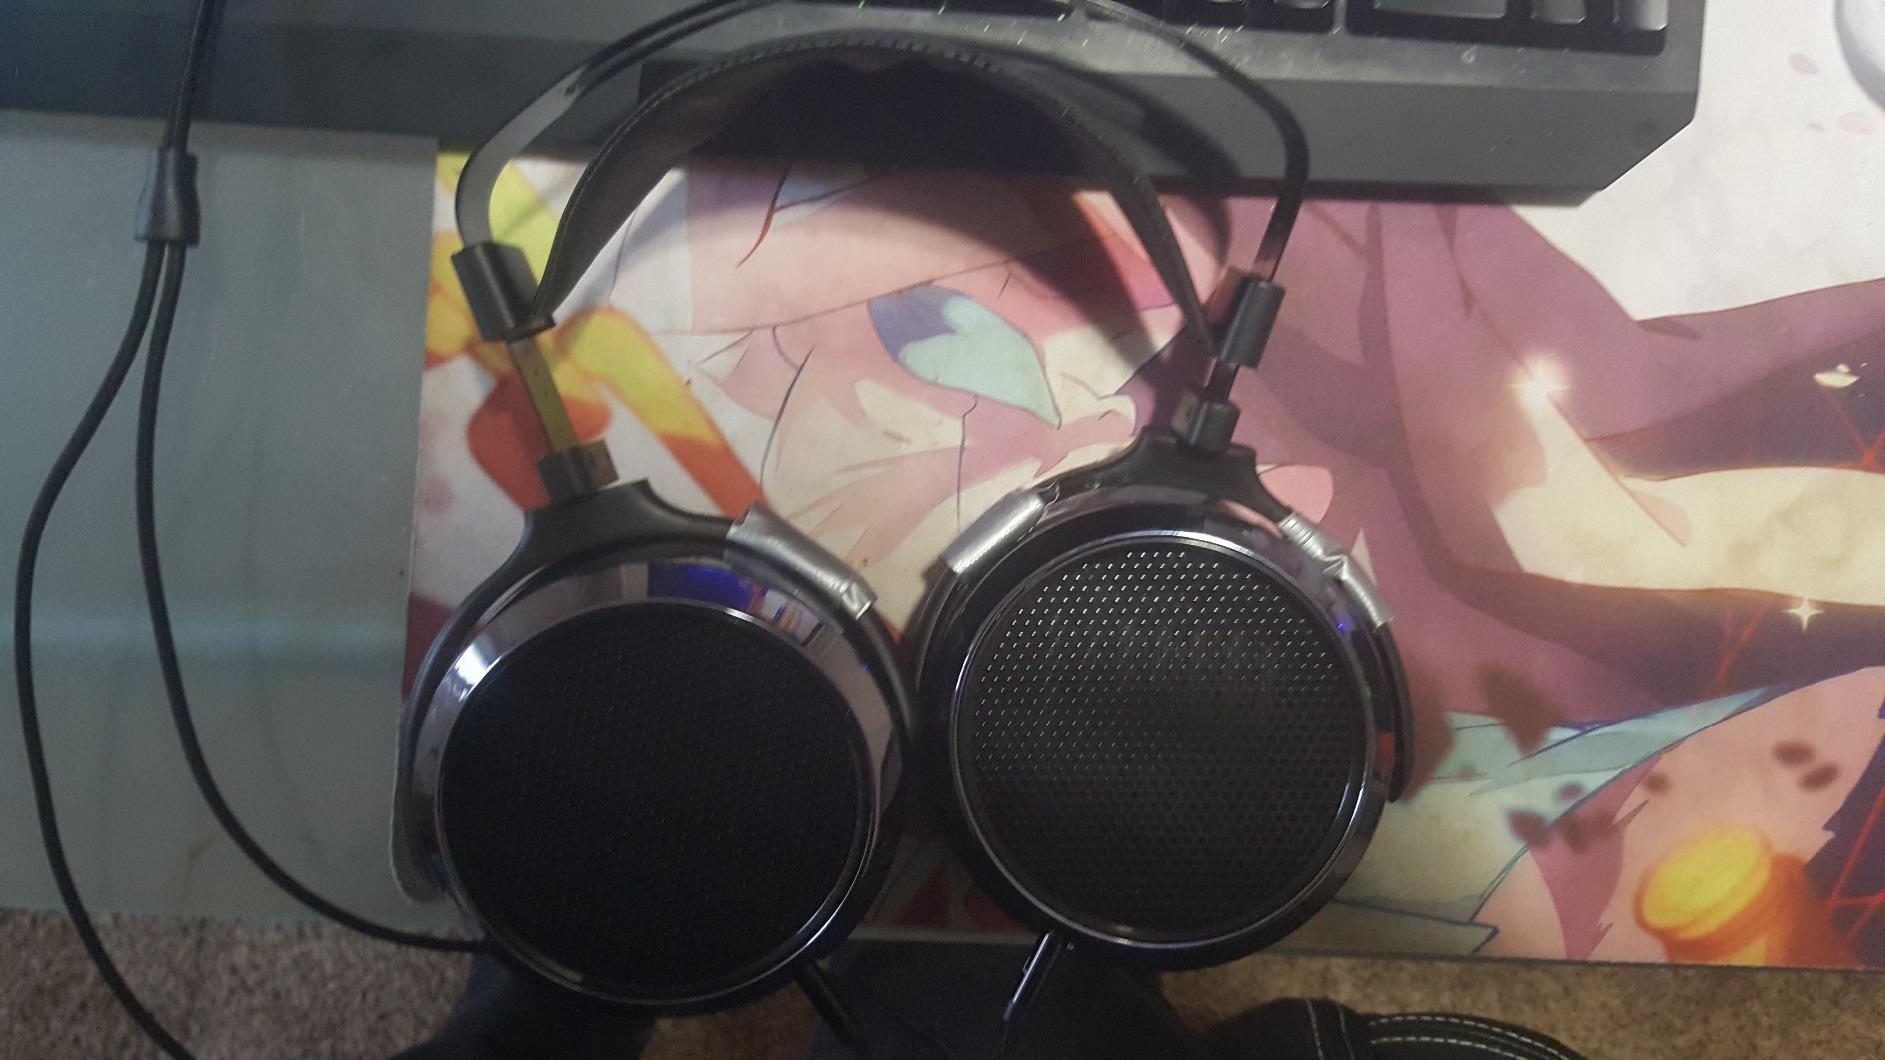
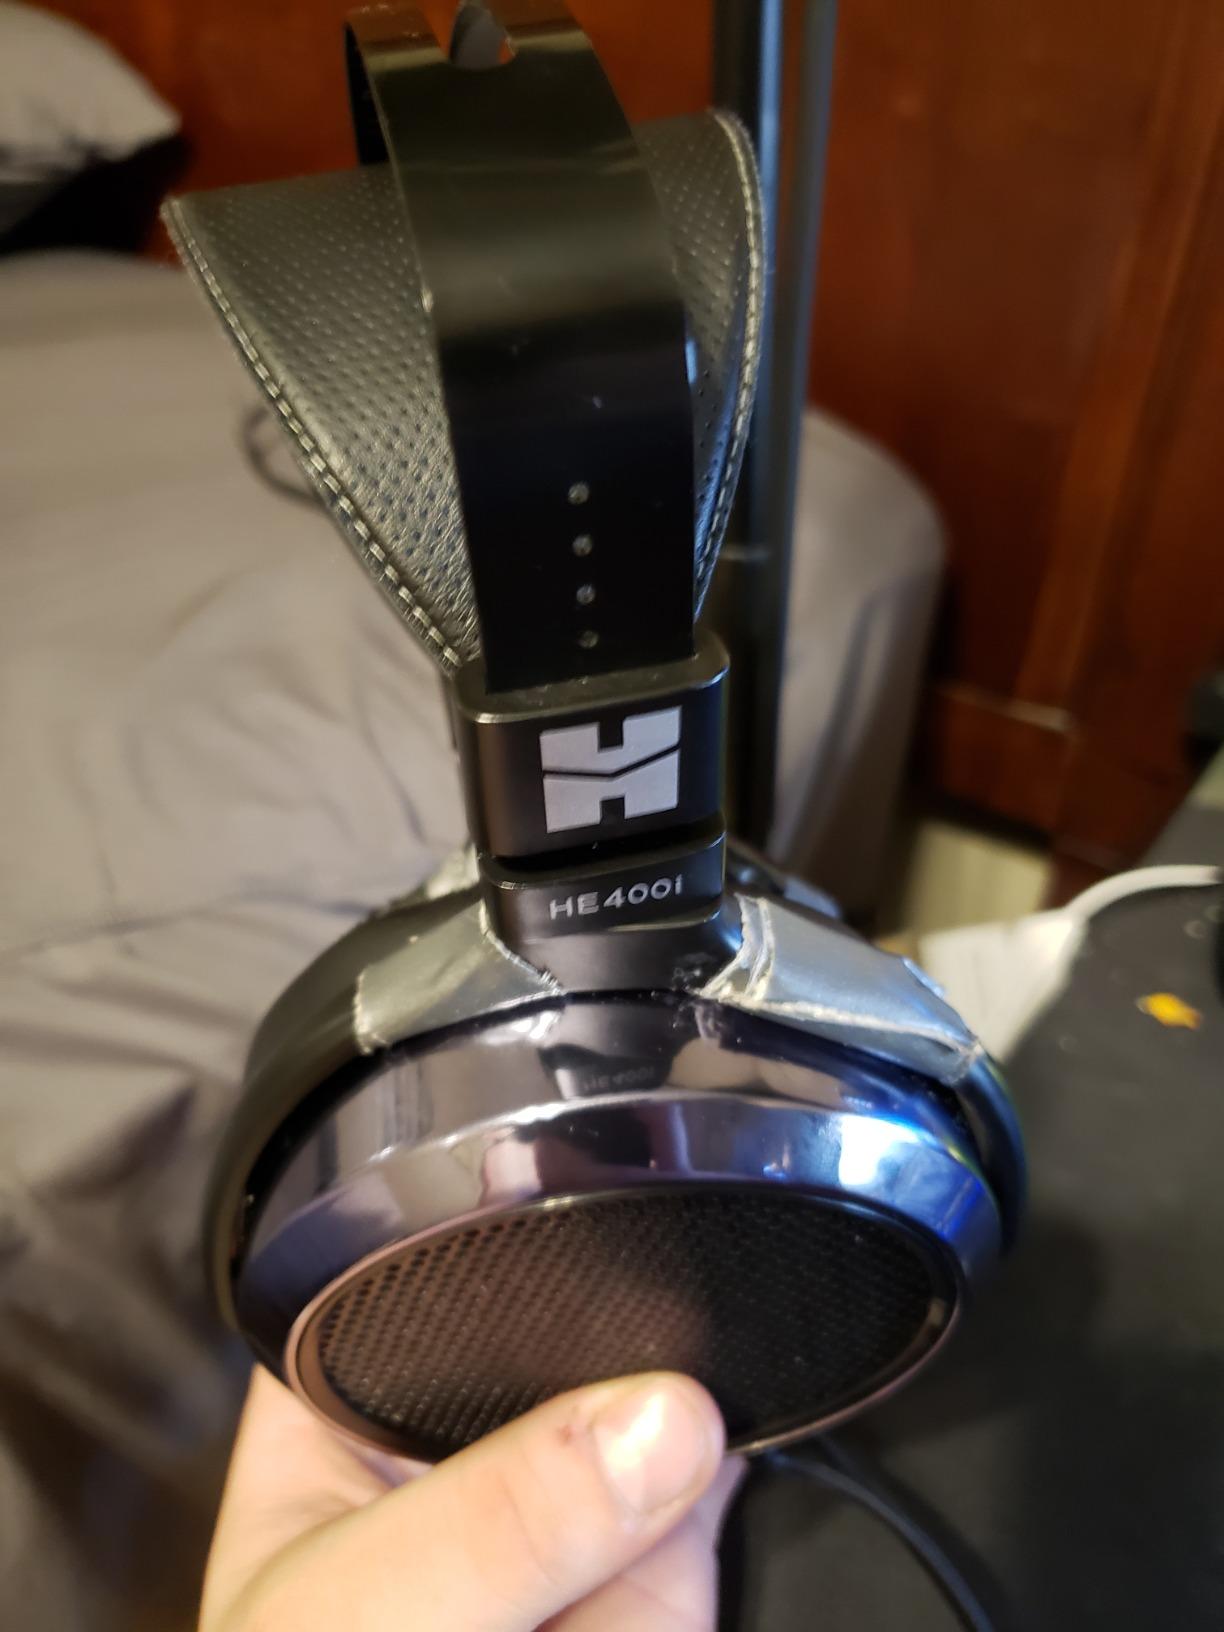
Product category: headphones
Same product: yes